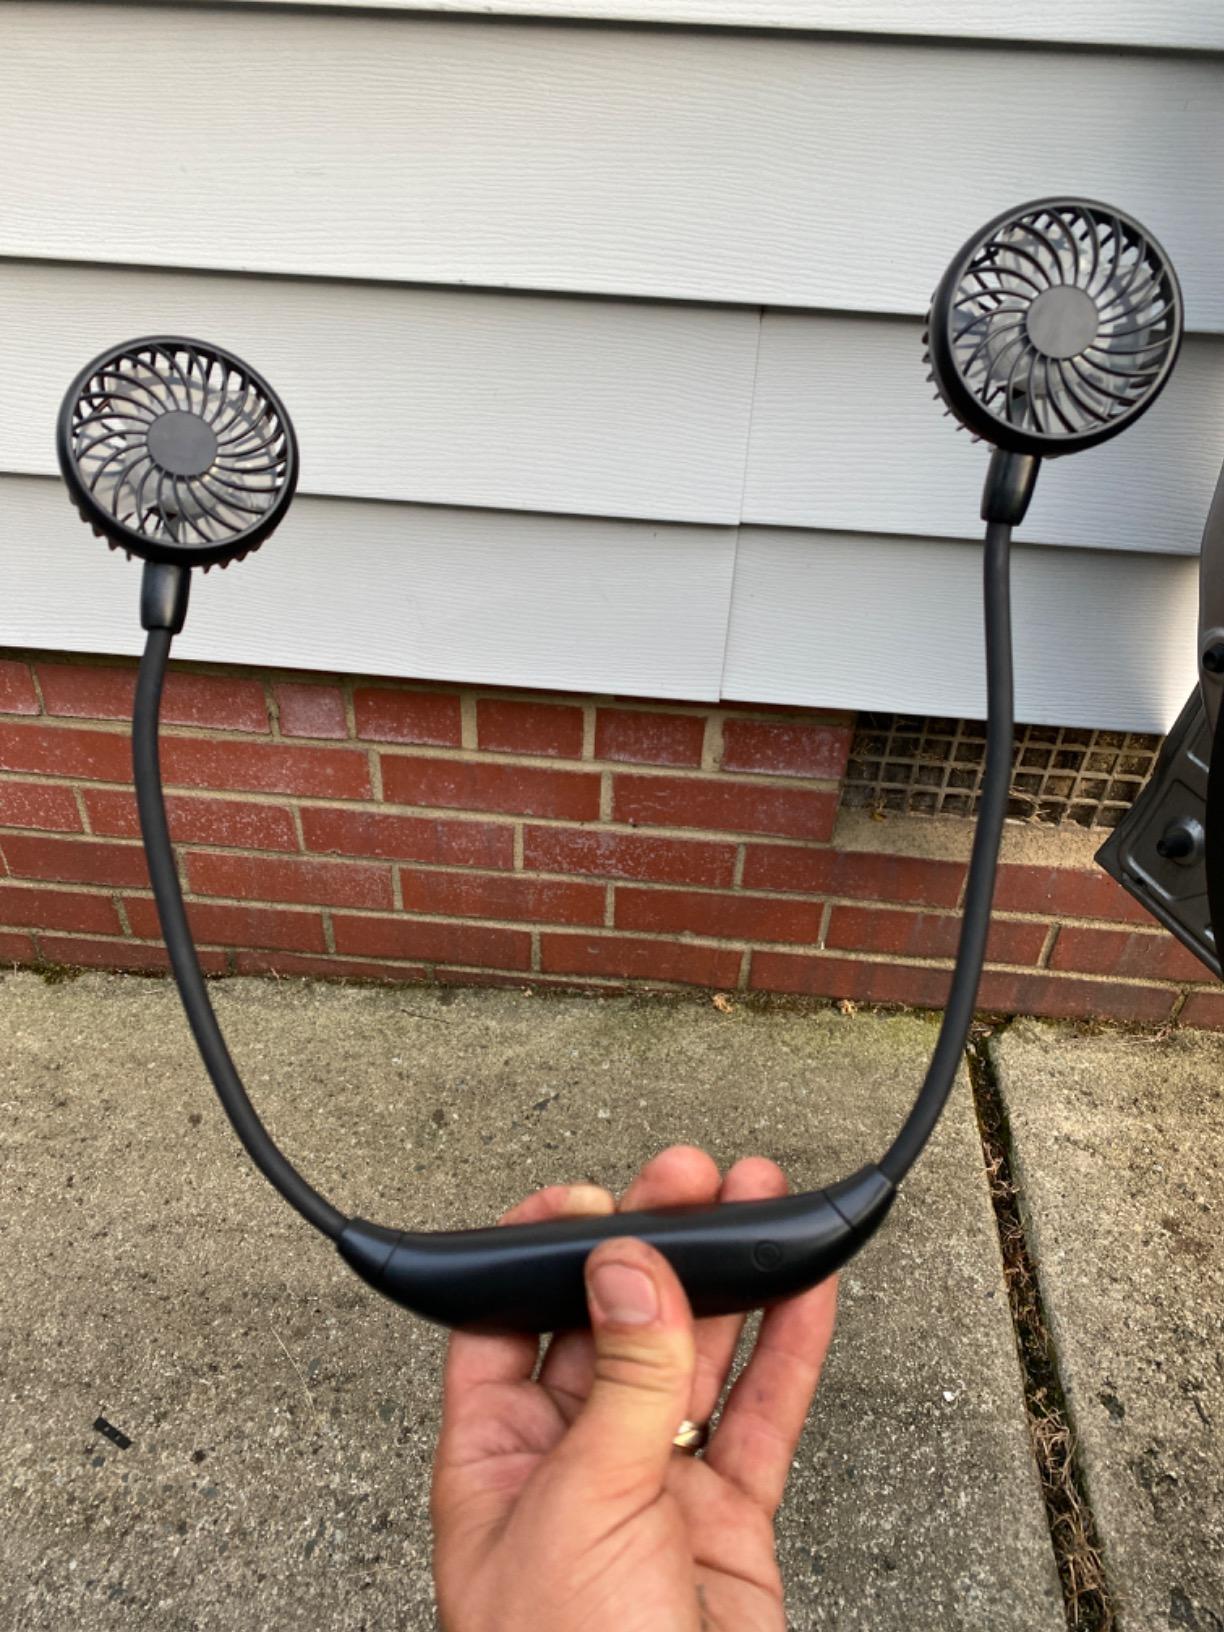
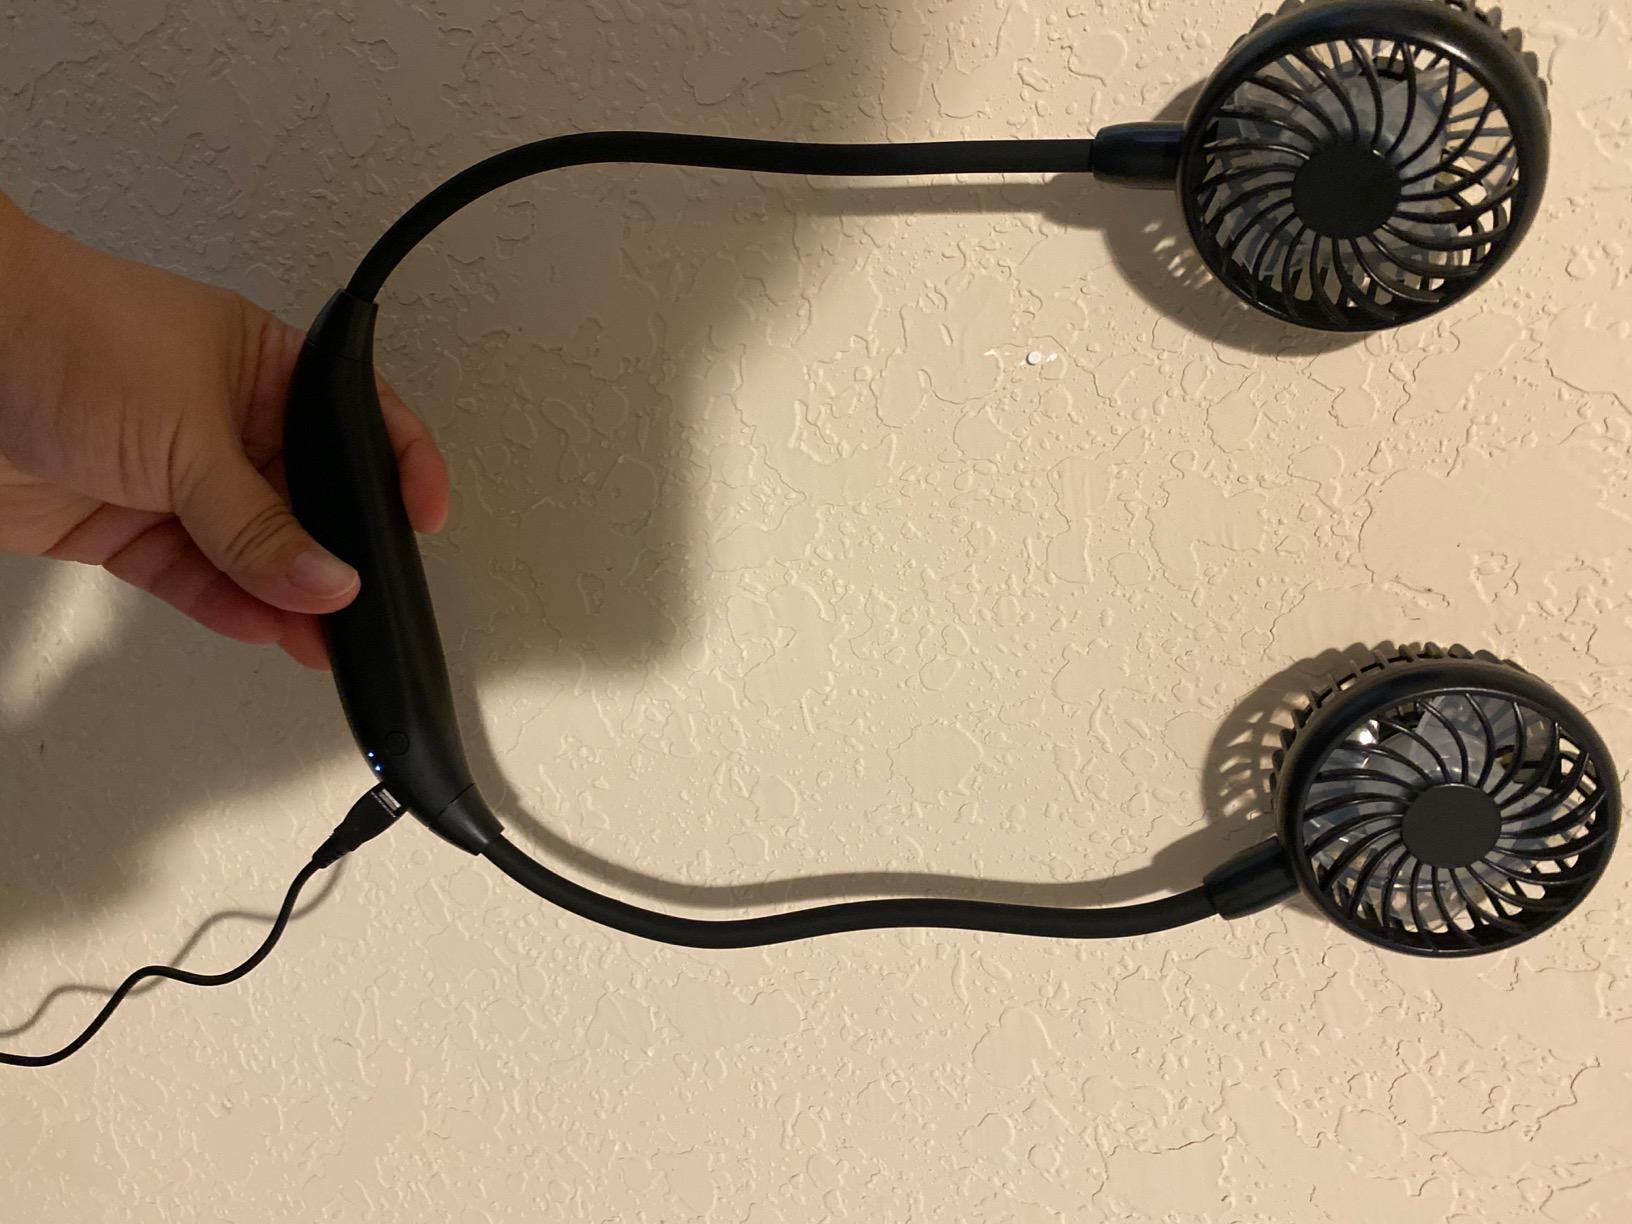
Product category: fan
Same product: no